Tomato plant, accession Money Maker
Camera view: bottom (45 deg); turntable rotation: 120 degrees
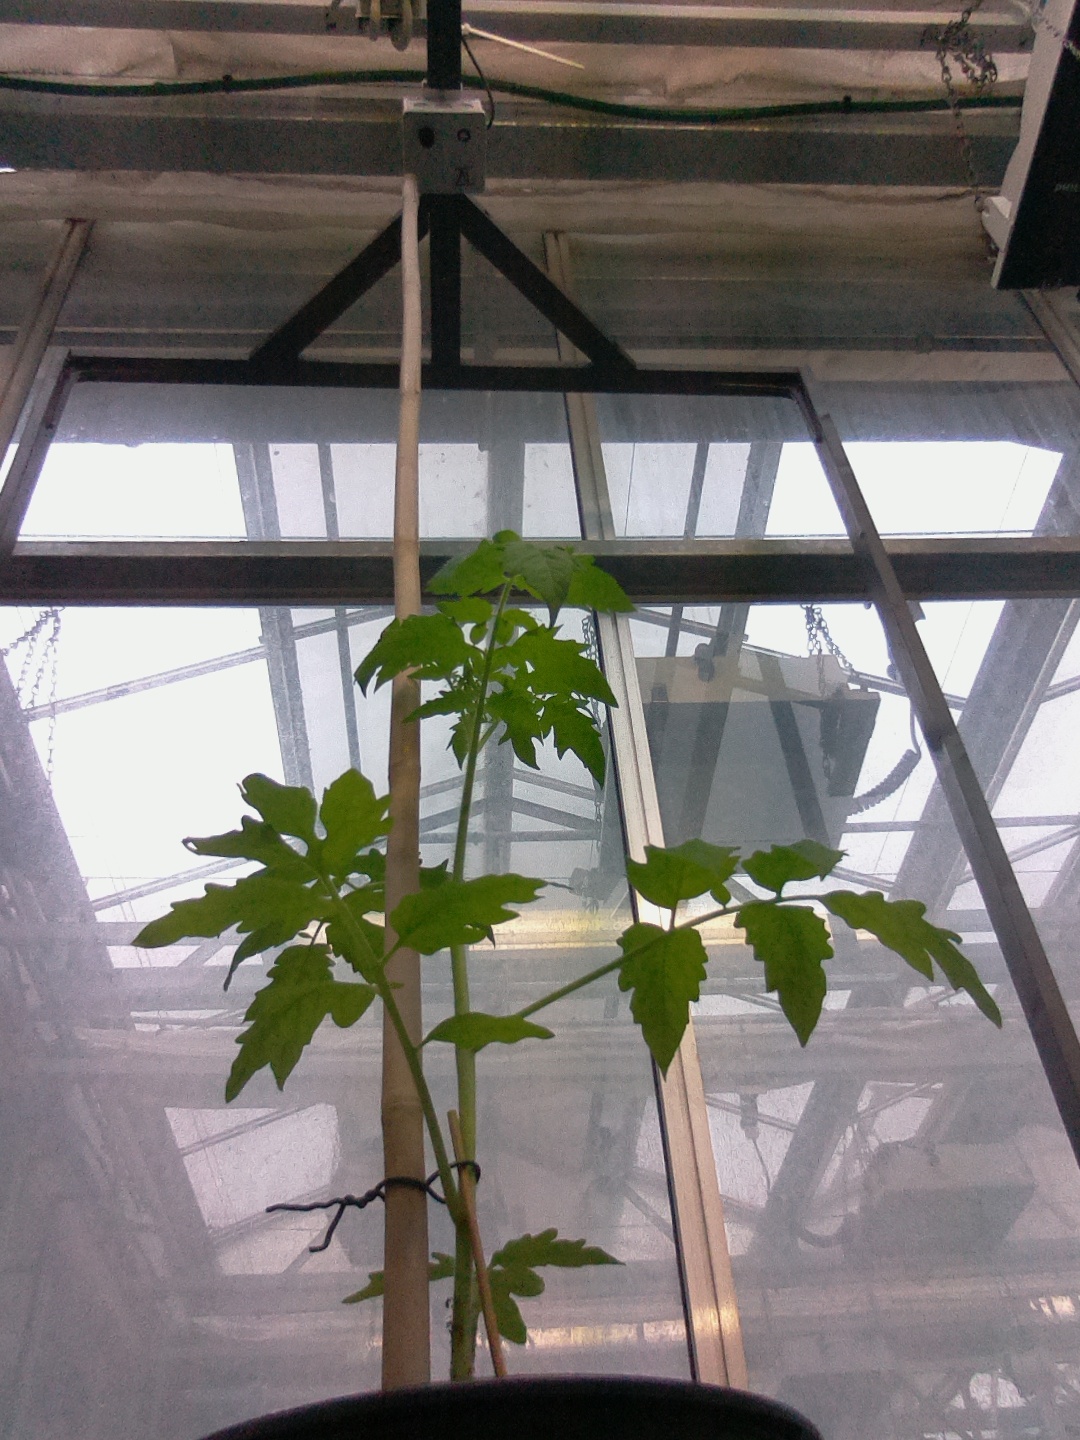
BBCH growth stage 13: 6 of true leaves visible